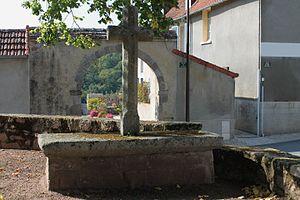
Le calvaire
Anzême est une commune française située dans le département de la Creuse en région Nouvelle-Aquitaine.